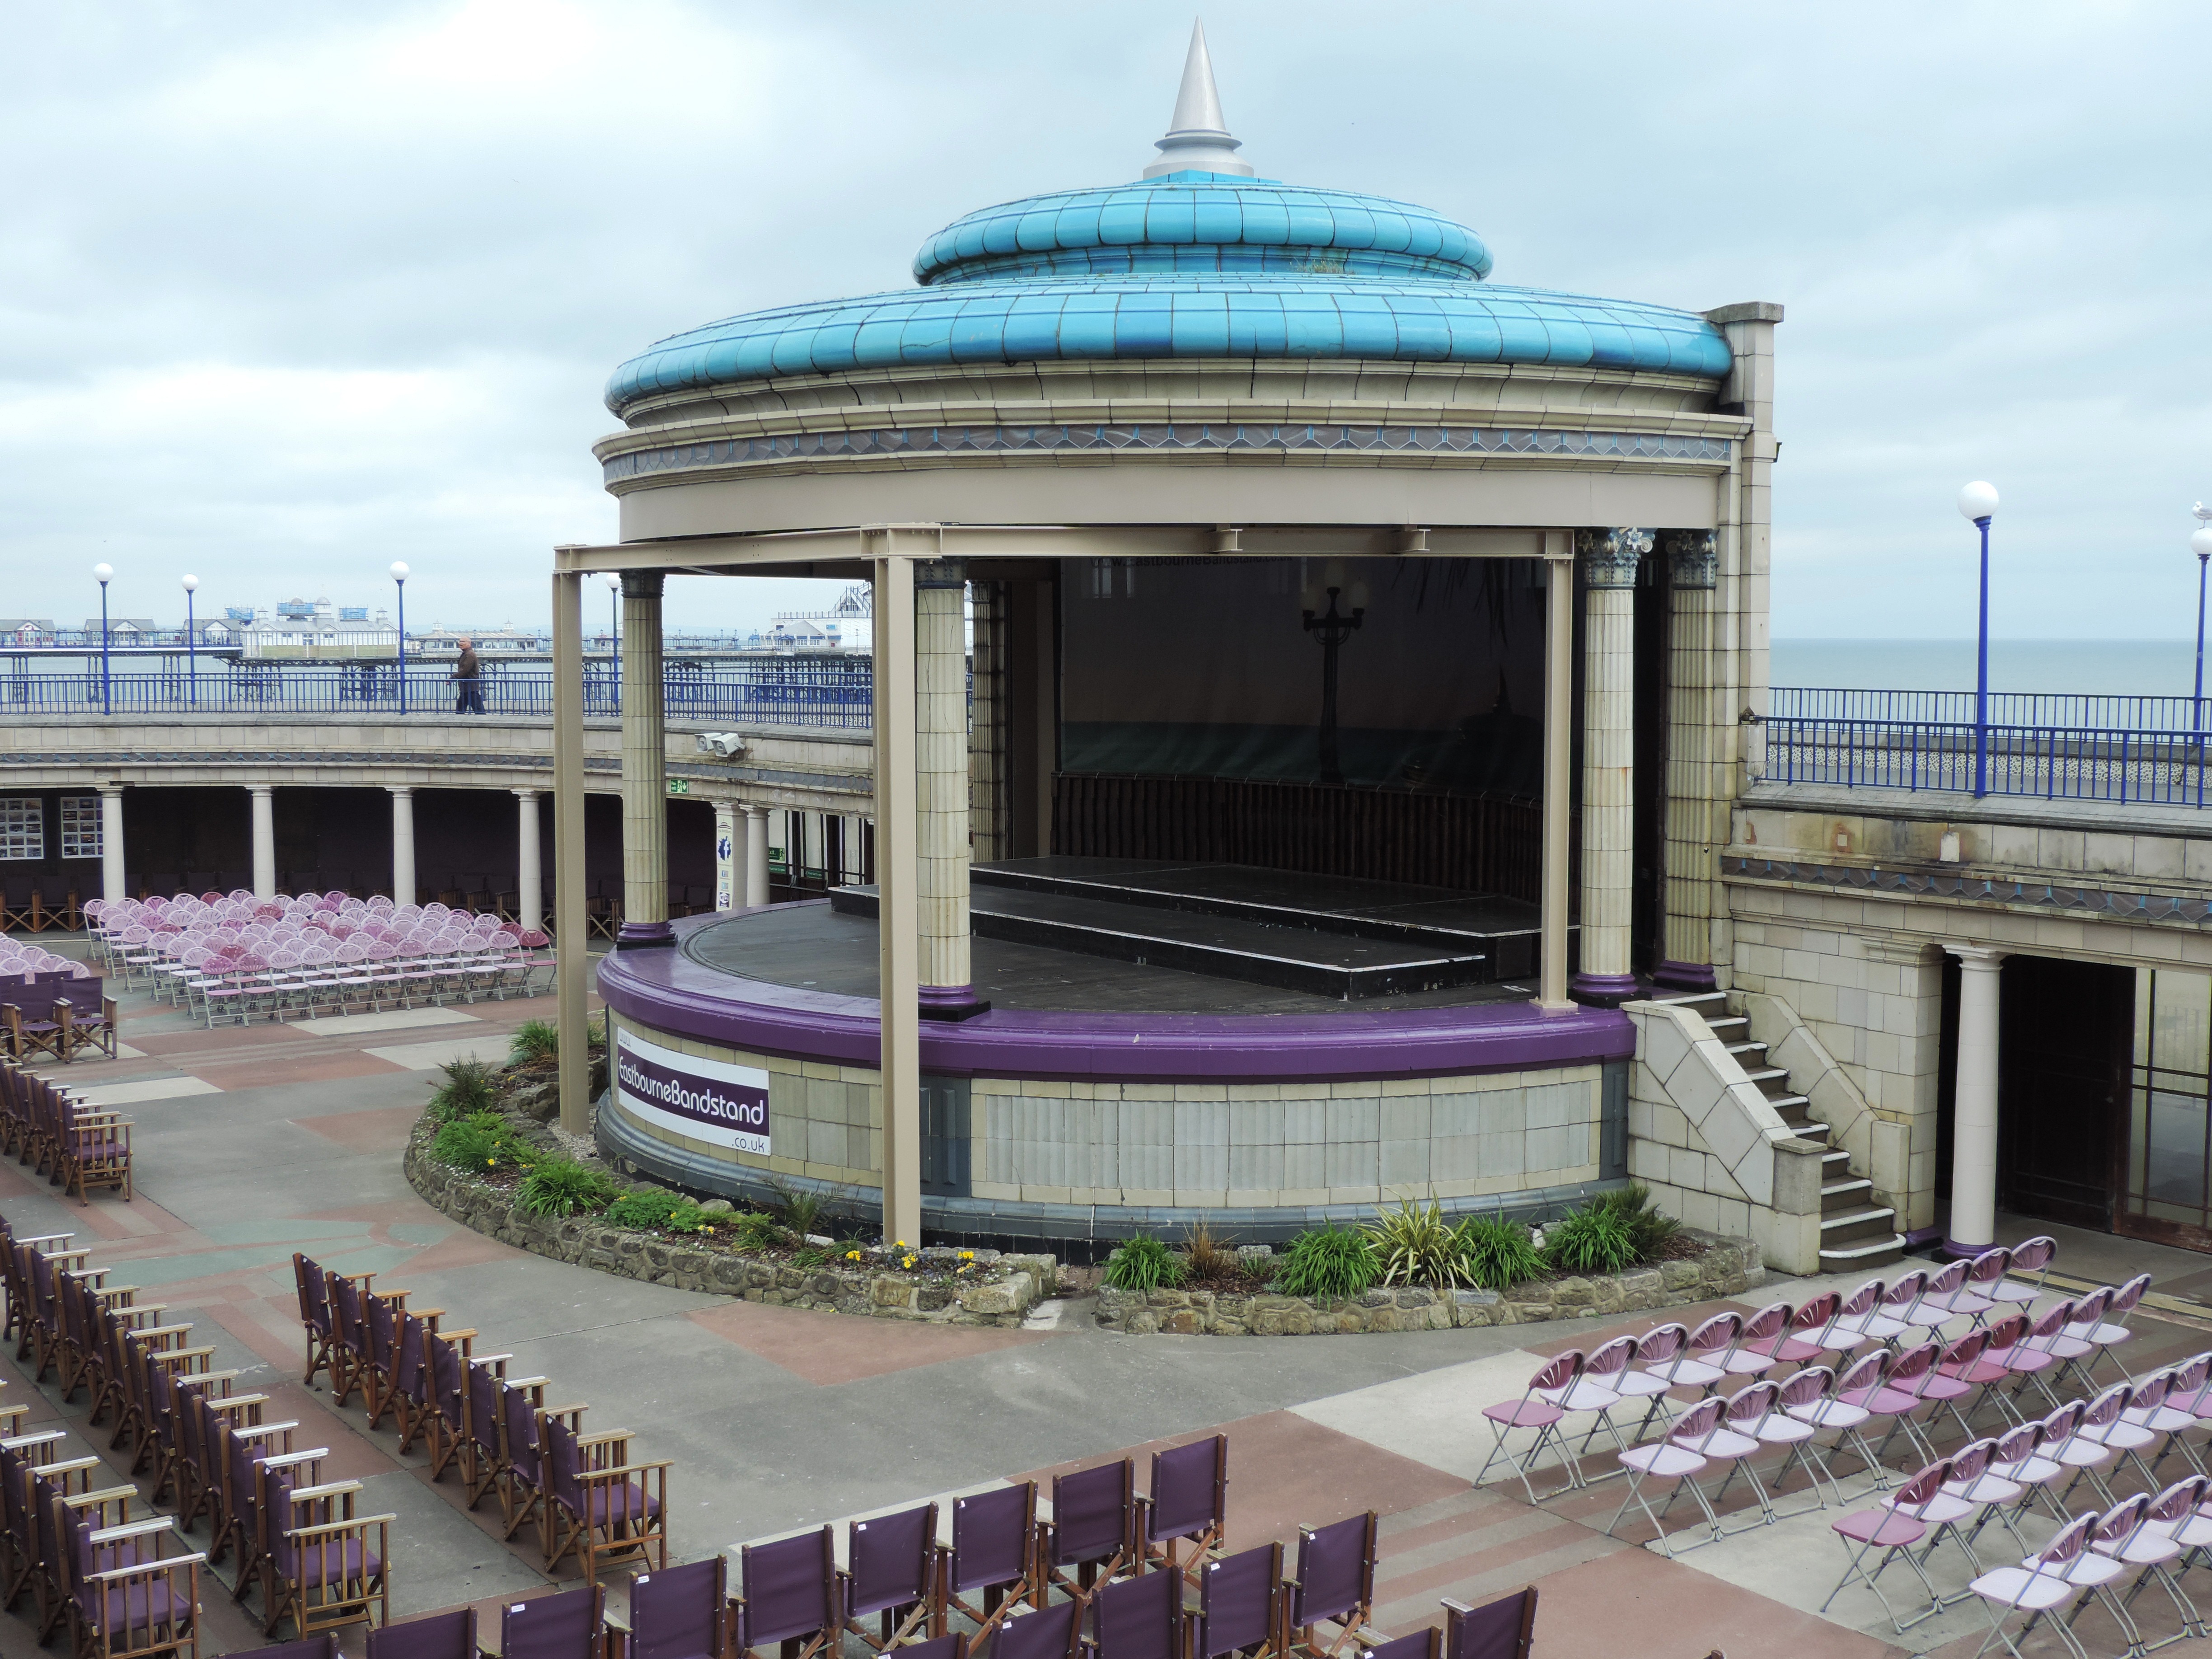
architecture, structure, palace, construction, landmark, facade, exterior, stadium, bandstand, arena, engineering, design, sussex, architectural, architecture design, eastbourne, sport venue